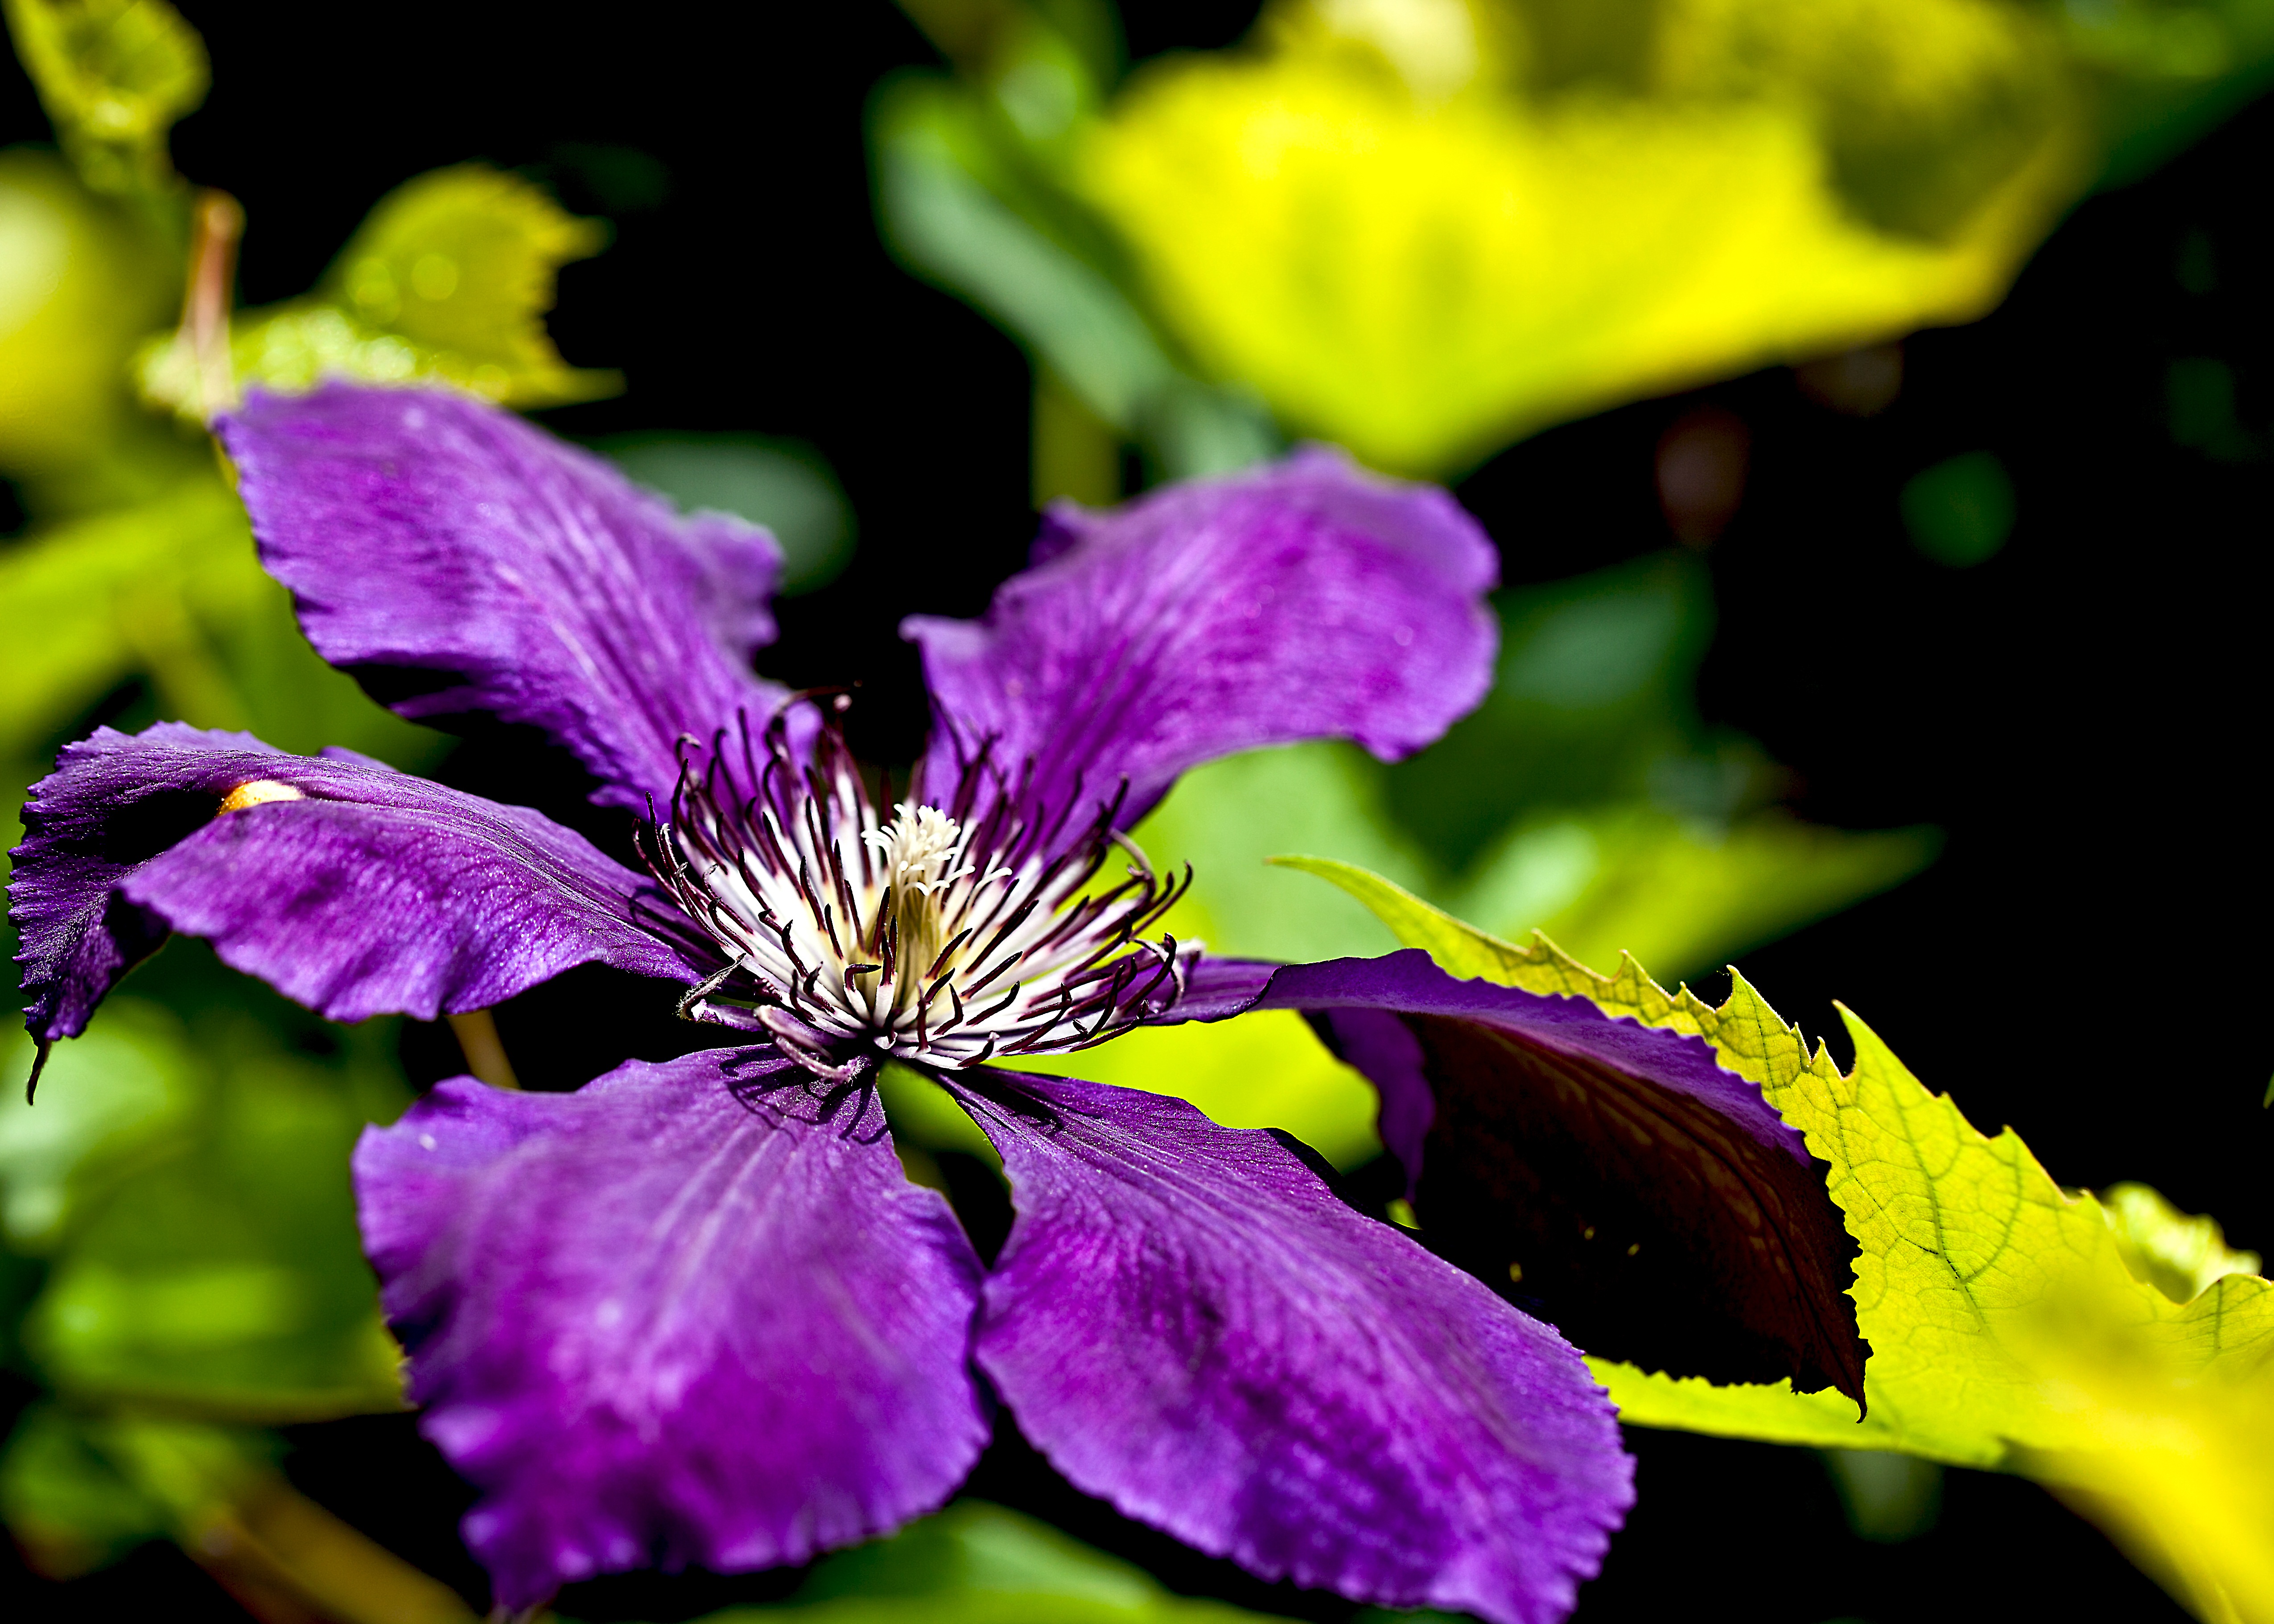
nature, blossom, plant, photography, flower, petal, summer, foliage, green, botany, garden, closeup, flora, wildflower, close up, plant a garden, sunny, petals, eye, clematis, purple flower, ornamental plants, perennials, macro photography, flowering plant, large flowers, inside a flower, land plant, violet family